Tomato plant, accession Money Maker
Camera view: tilt-top (135 deg); turntable rotation: 30 degrees
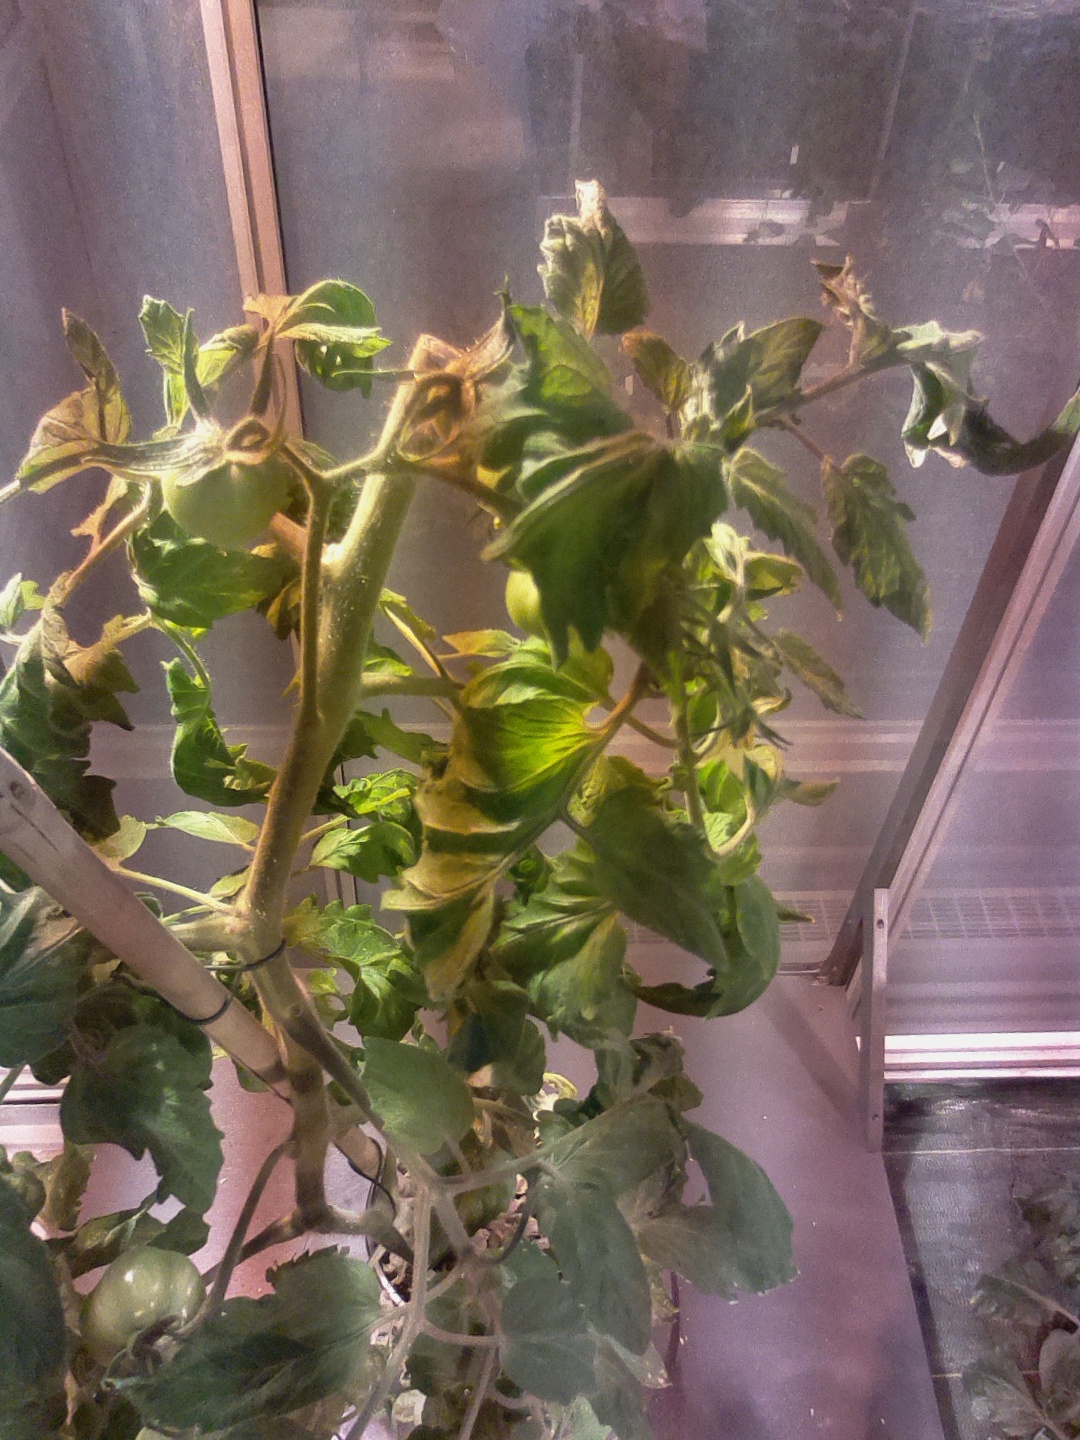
BBCH growth stage 74: 40%-50% of final fruit size